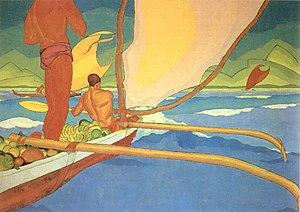
Les Vazimbas sont, selon la tradition orale malgache, les premiers habitants de l'intérieur de l'île de Madagascar. Ils ont donné leur nom à une période de l'histoire malgache qui prend fin au début du XVIᵉ siècle.
Cet article résume les faits saillants de l'histoire de Madagascar. Madagascar est un pays situé dans la partie occidentale de l'océan Indien, au sud-est de l'Afrique, et fait partie du continent africain et de l'Union africaine. La population de Madagascar est principalement un confluent de populations africaines noires austronésiennes et arabes, avec la présence ancienne possible de populations khoïsan.
Les Vézos, parfois appelés les « nomades de la mer », forment un peuple de Madagascar qui occupait autrefois toute la côte Ouest de la grande île et vivant essentiellement de la pêche. Les Vezo sont l'une des dernières ethnies nomades du pays. Pêcheurs, ils partent loin de leur village. Durant cette période, ils bivouaquent dans les dunes, utilisant la voile carrée de leur pirogue comme toile de tente. Les Vezo sont aujourd'hui localisés autour de la ville de Tuléar.